Hurricane Bertha (1996)

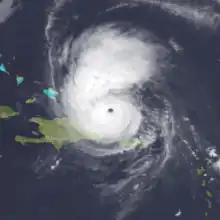
Bertha at peak intensity just north of Hispaniola on July 9

Hurricane Bertha was an intense and early-forming major hurricane that affected areas from the Leeward Islands to the United States in July of the 1996 Atlantic hurricane season. The second named storm, first hurricane, and first major hurricane during the season, Bertha originated from a tropical wave that moved off the coast of Africa in early July. Steadily organizing while moving generally towards the west, the disturbance was designated as a tropical depression at 0000 UTC on July 5, and was further upgraded to a tropical storm by 1200 UTC later that day. Over the next few days, continued intensification occurred, and Bertha became a Category 1 hurricane on the Saffir-Simpson hurricane scale, the first hurricane of the season, prior to moving through the northern Leeward Islands. Late on July 8, a period of rapid intensification began, and at 0600 UTC on July 9, Bertha reached its peak intensity with maximum sustained winds of with a minimum barometric pressure of . Moving around the western periphery of the subtropical ridge, Bertha passed north of the Bahamas as a weakening hurricane before turning towards the north-northeast and undergoing another period of rapid intensification. Late on July 12, Bertha made landfall between Wrightsville Beach and Topsail Beach, North Carolina with winds of . Gradual weakening ensued the following day as Bertha moved up the Mid-Atlantic and into New England before becoming an extratropical cyclone on July 14. The storm's remnants persisted for another several days, before dissipating on July 18.